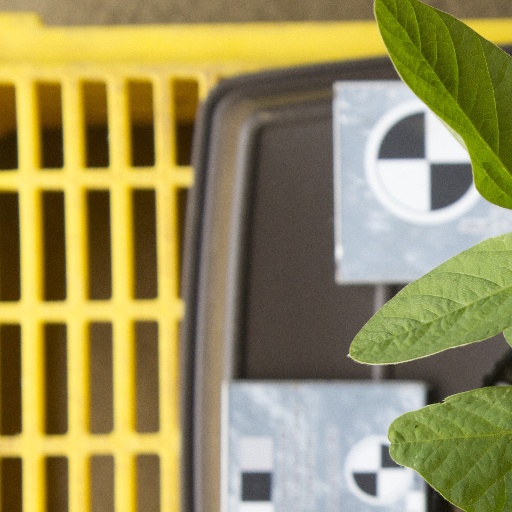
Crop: soybean